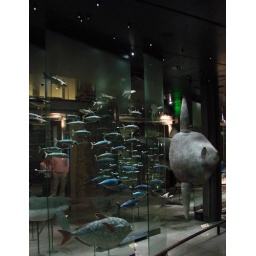
fish in glass